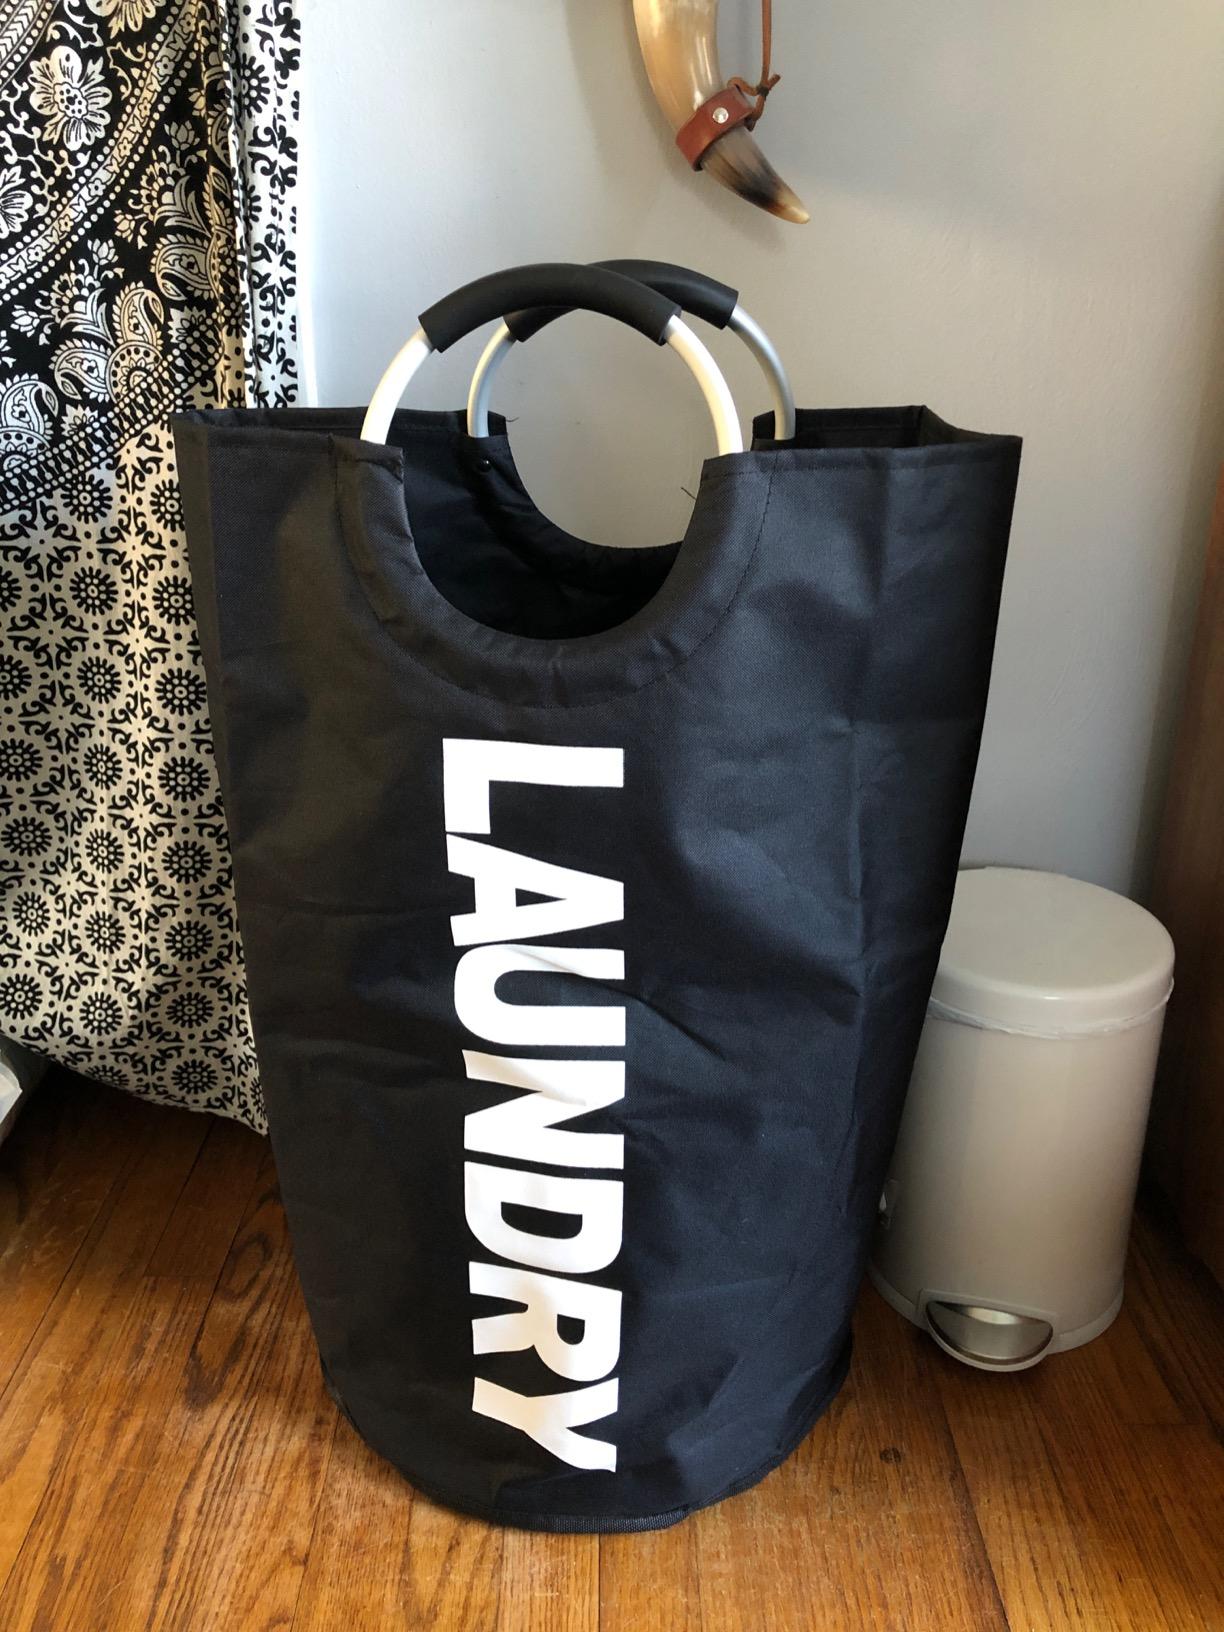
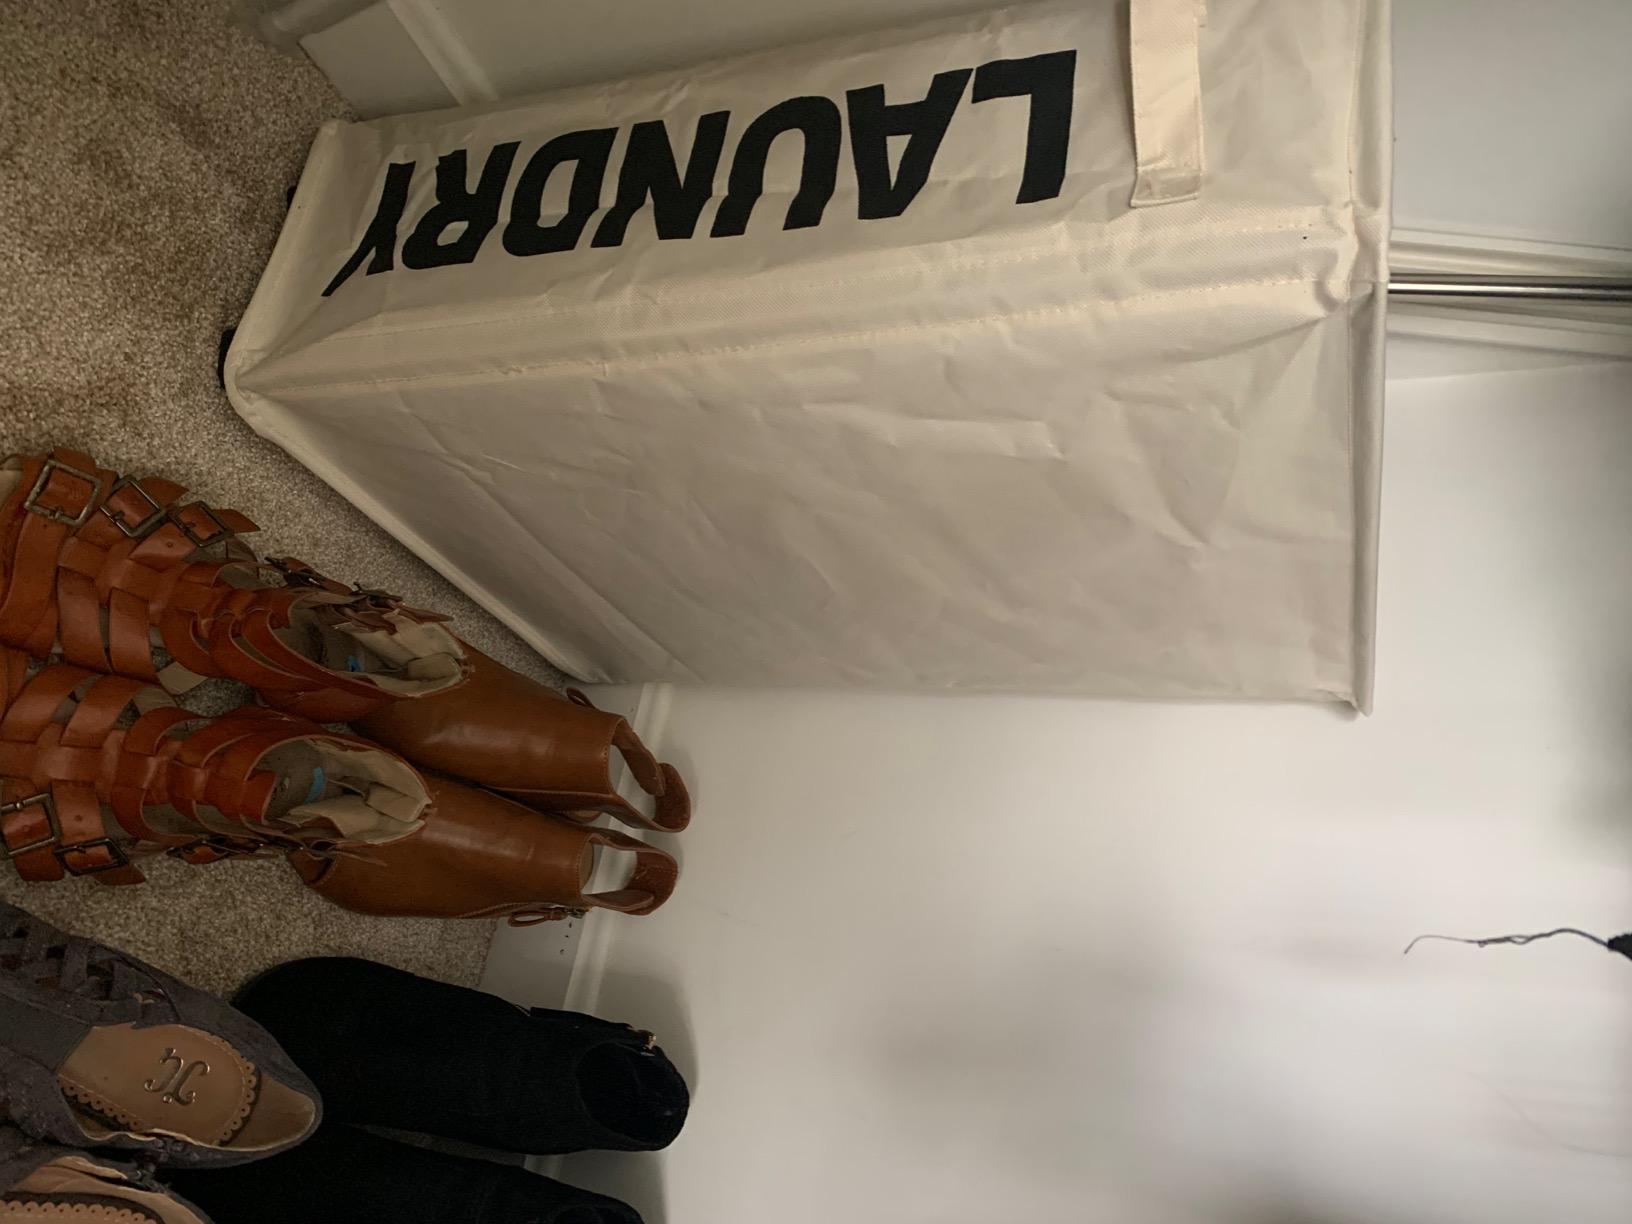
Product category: items_hamper
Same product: no